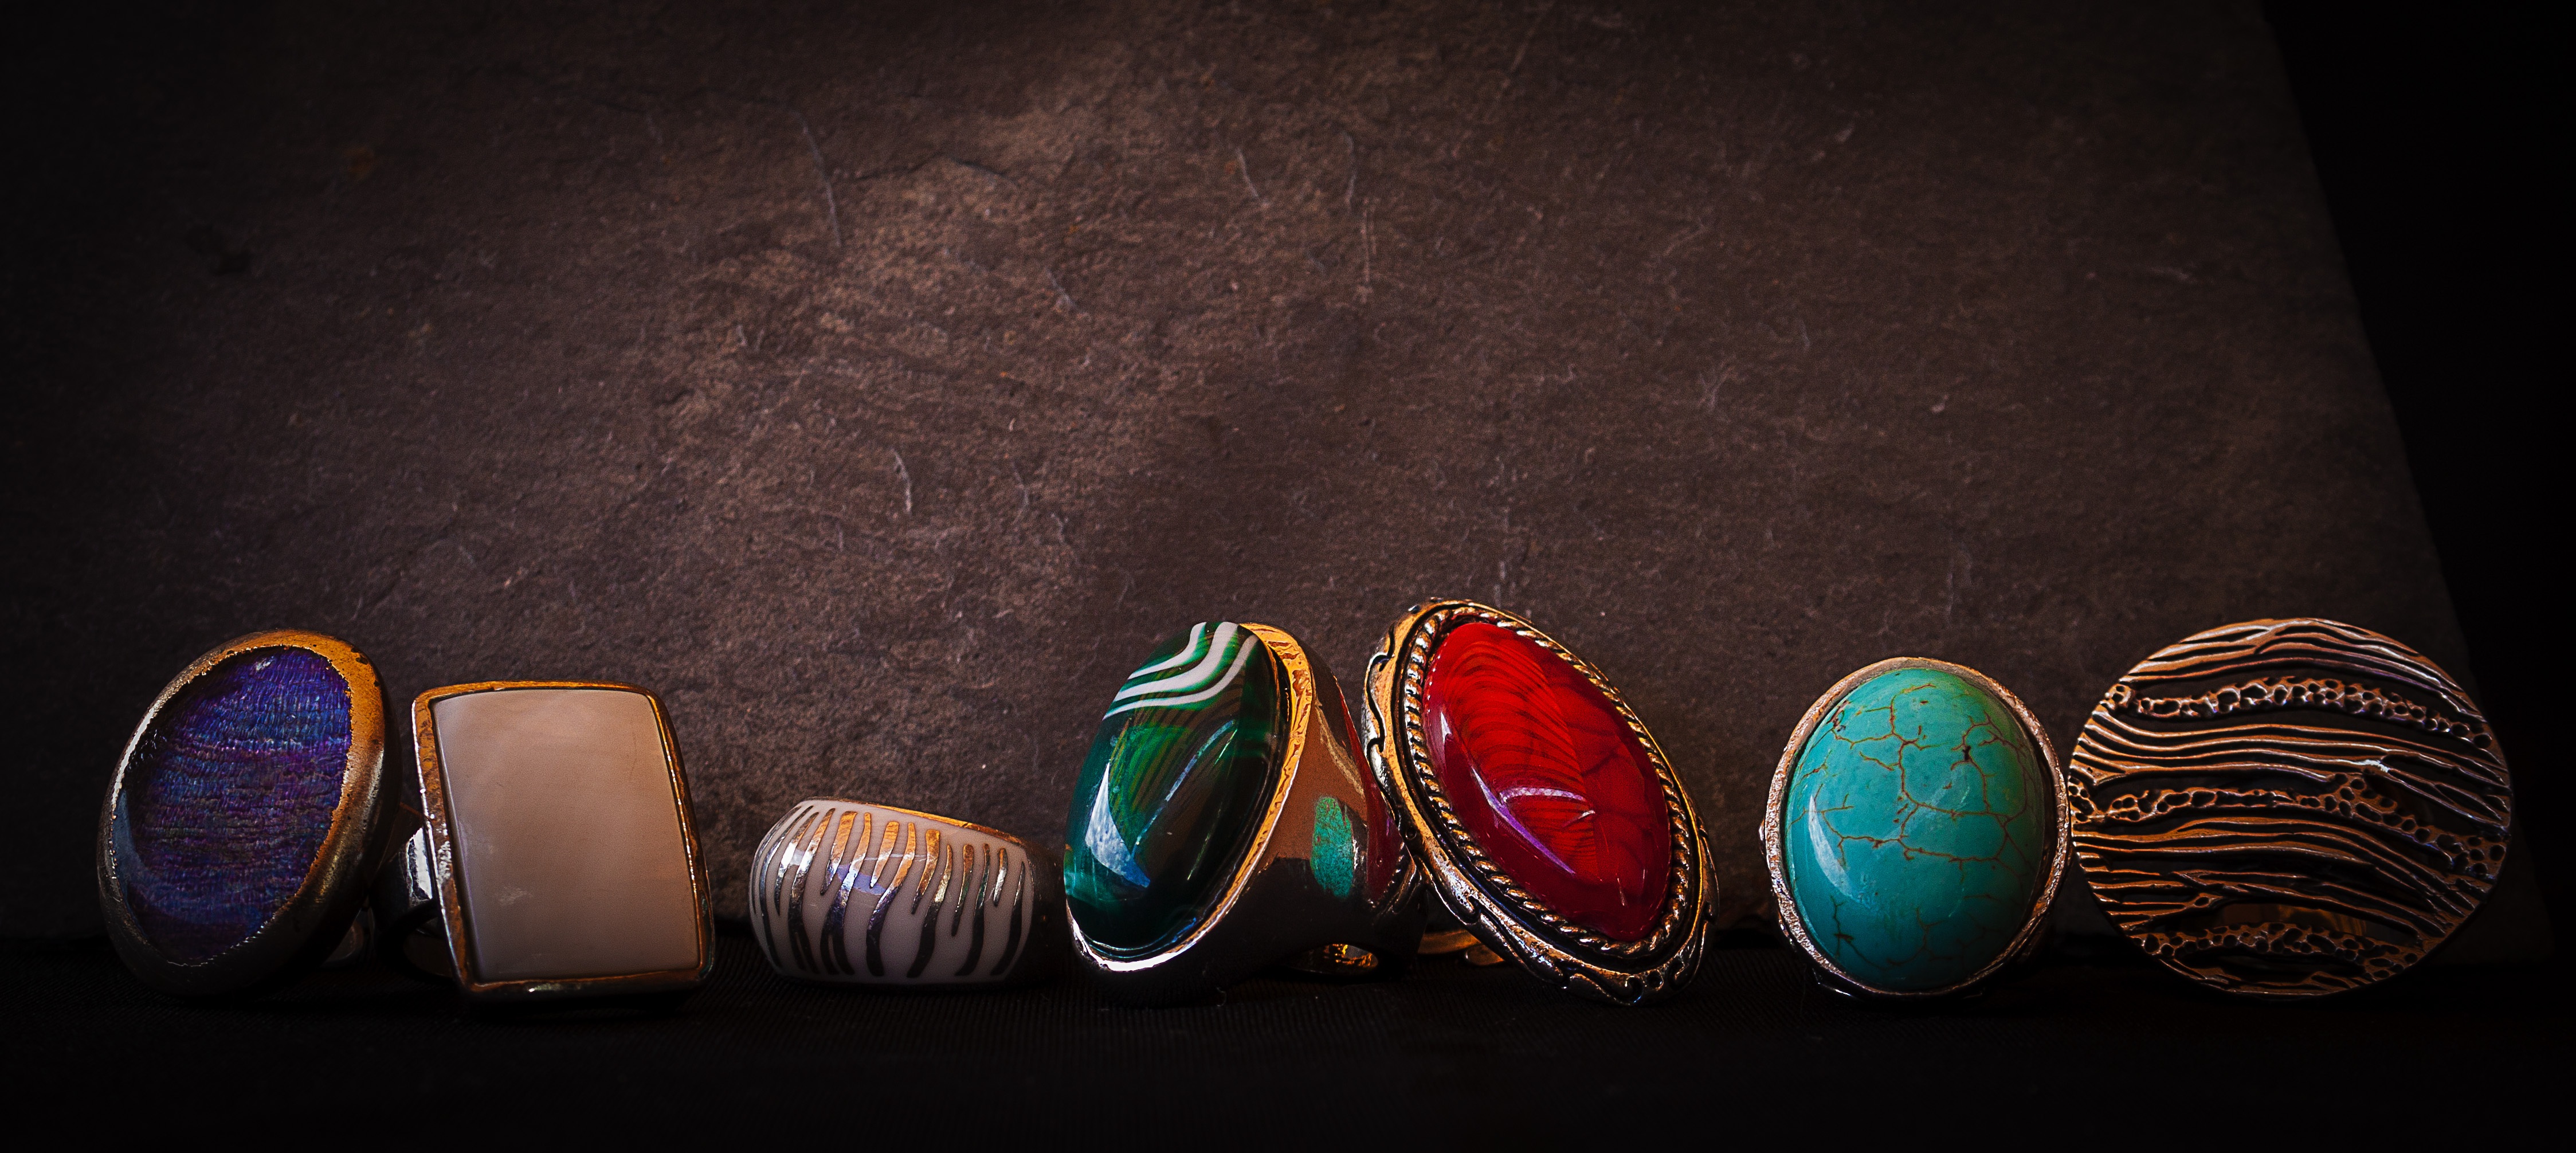
ring, stone, commitment, jewellery, jewel, cool image, turquoise, rings, i, diamonds, rhinestones, still life photography, fashion accessory